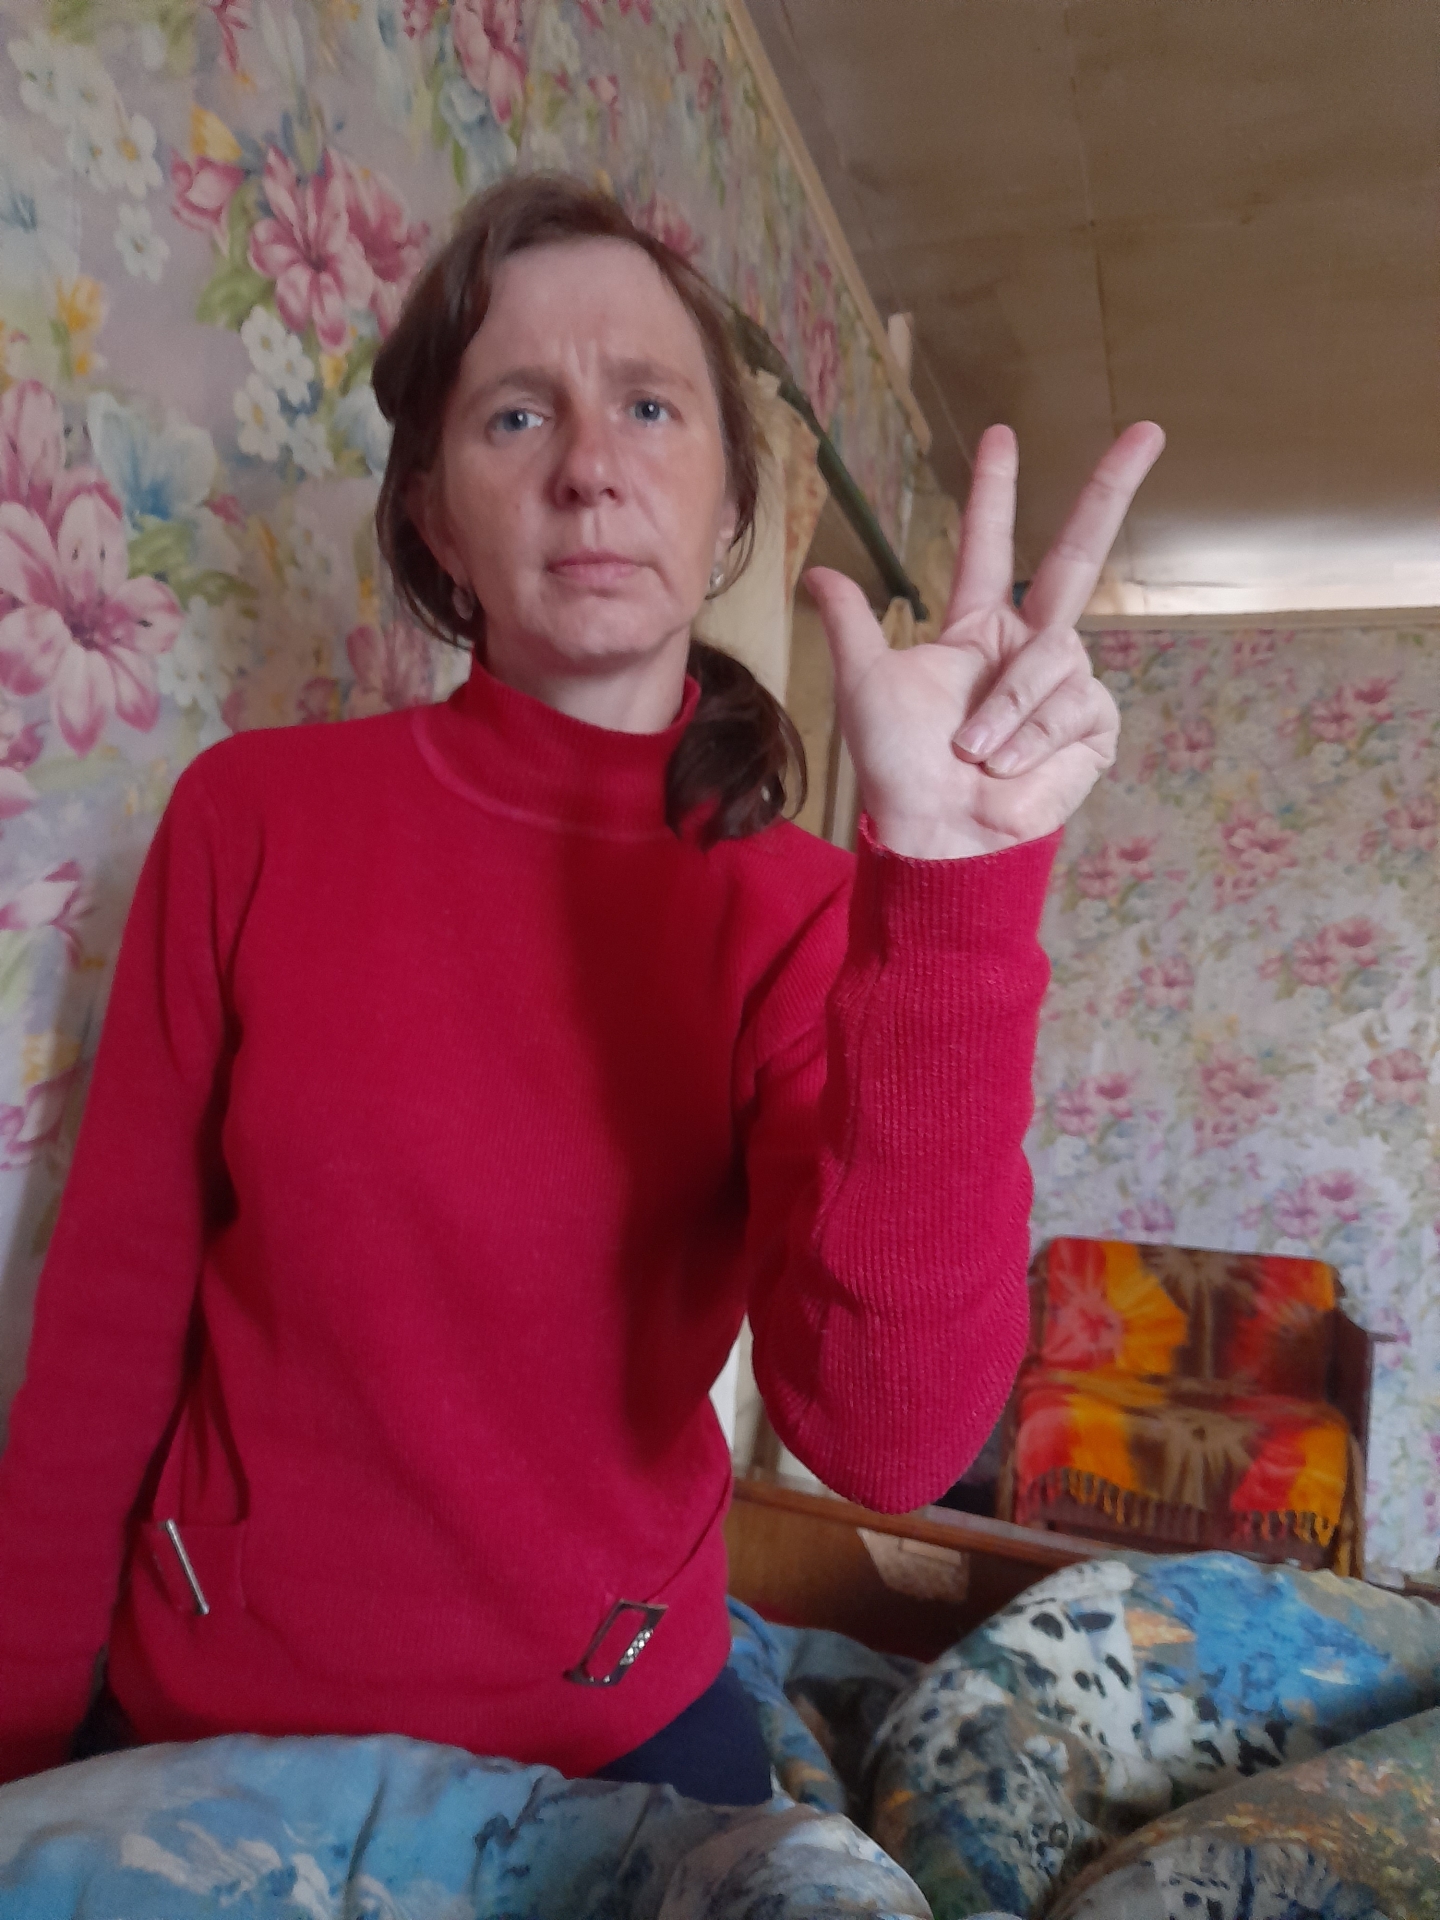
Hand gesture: three2